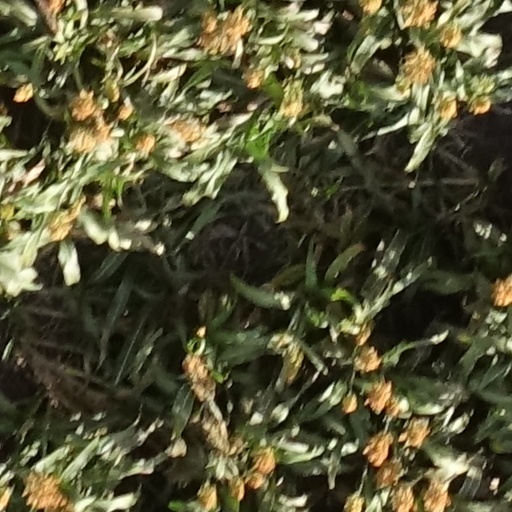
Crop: sorghum